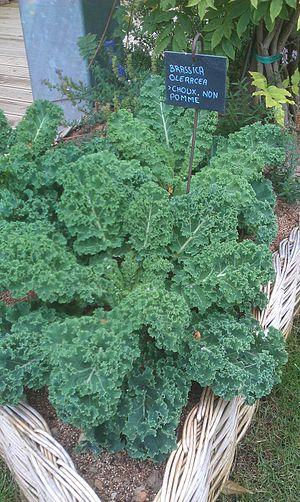
Choux non pomme à Terra Botanica
Le chou est une espèce de plantes de la famille des Brassicacées, originaire du Sud-Ouest de l'Europe. Plantes généralement bisannuelles, leurs feuilles comestibles peuvent ou non former une tête compacte ou « pomme ». Leur culture en tant que légume remonte à la plus haute Antiquité, à partir de formes sauvages originaires d'Europe de l'Ouest ou d'Europe méridionale.